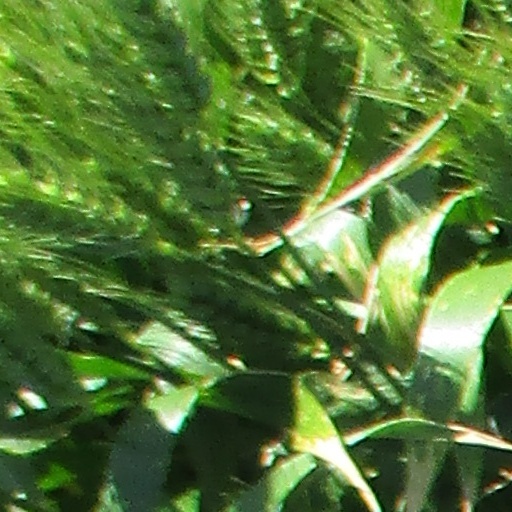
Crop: wheat